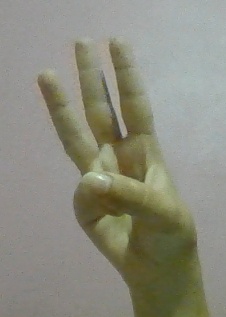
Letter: thaa